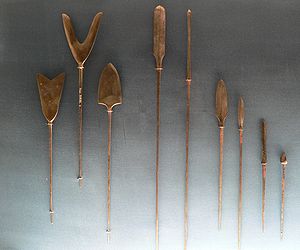
Pilespids / Varianter
Udvalg af japanske pilespidser i forskellige former.
En pilespids er en spids for enden af en pil, der sættes på for at gøre den dødelig eller til at opfylde særlige formål. De tidligste pilespidser var lavet af sten og af organisk materiale. I takt med at civilisationerne udviklede ny teknologi blev pilespidserne fremstillet i andet materiale som bronze, jern og stål. Pilespidser er vigtige arkæologiske genstande; de er en underklasse af projektilspidser. Moderne entusiaster "producerer over enmillion nye spyd- og pilespidser om året".